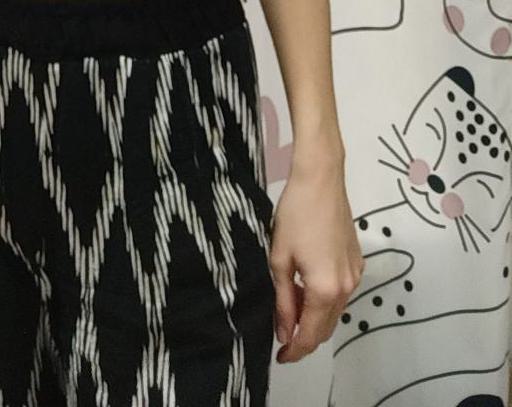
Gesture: no_gesture